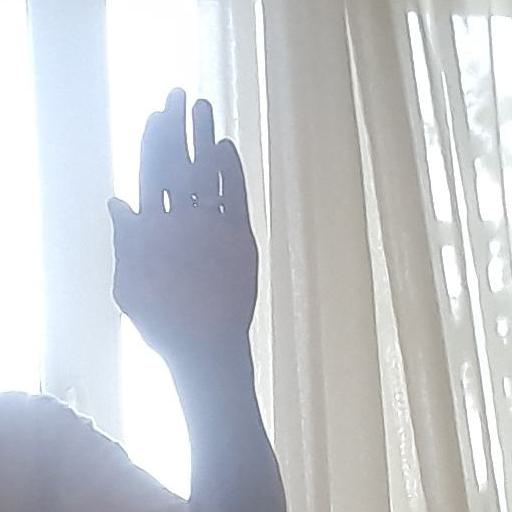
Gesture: stop